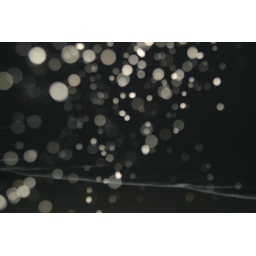
soocI threw some sand in the air at the beach and night and had my flash on, and got some pretty awesome results.